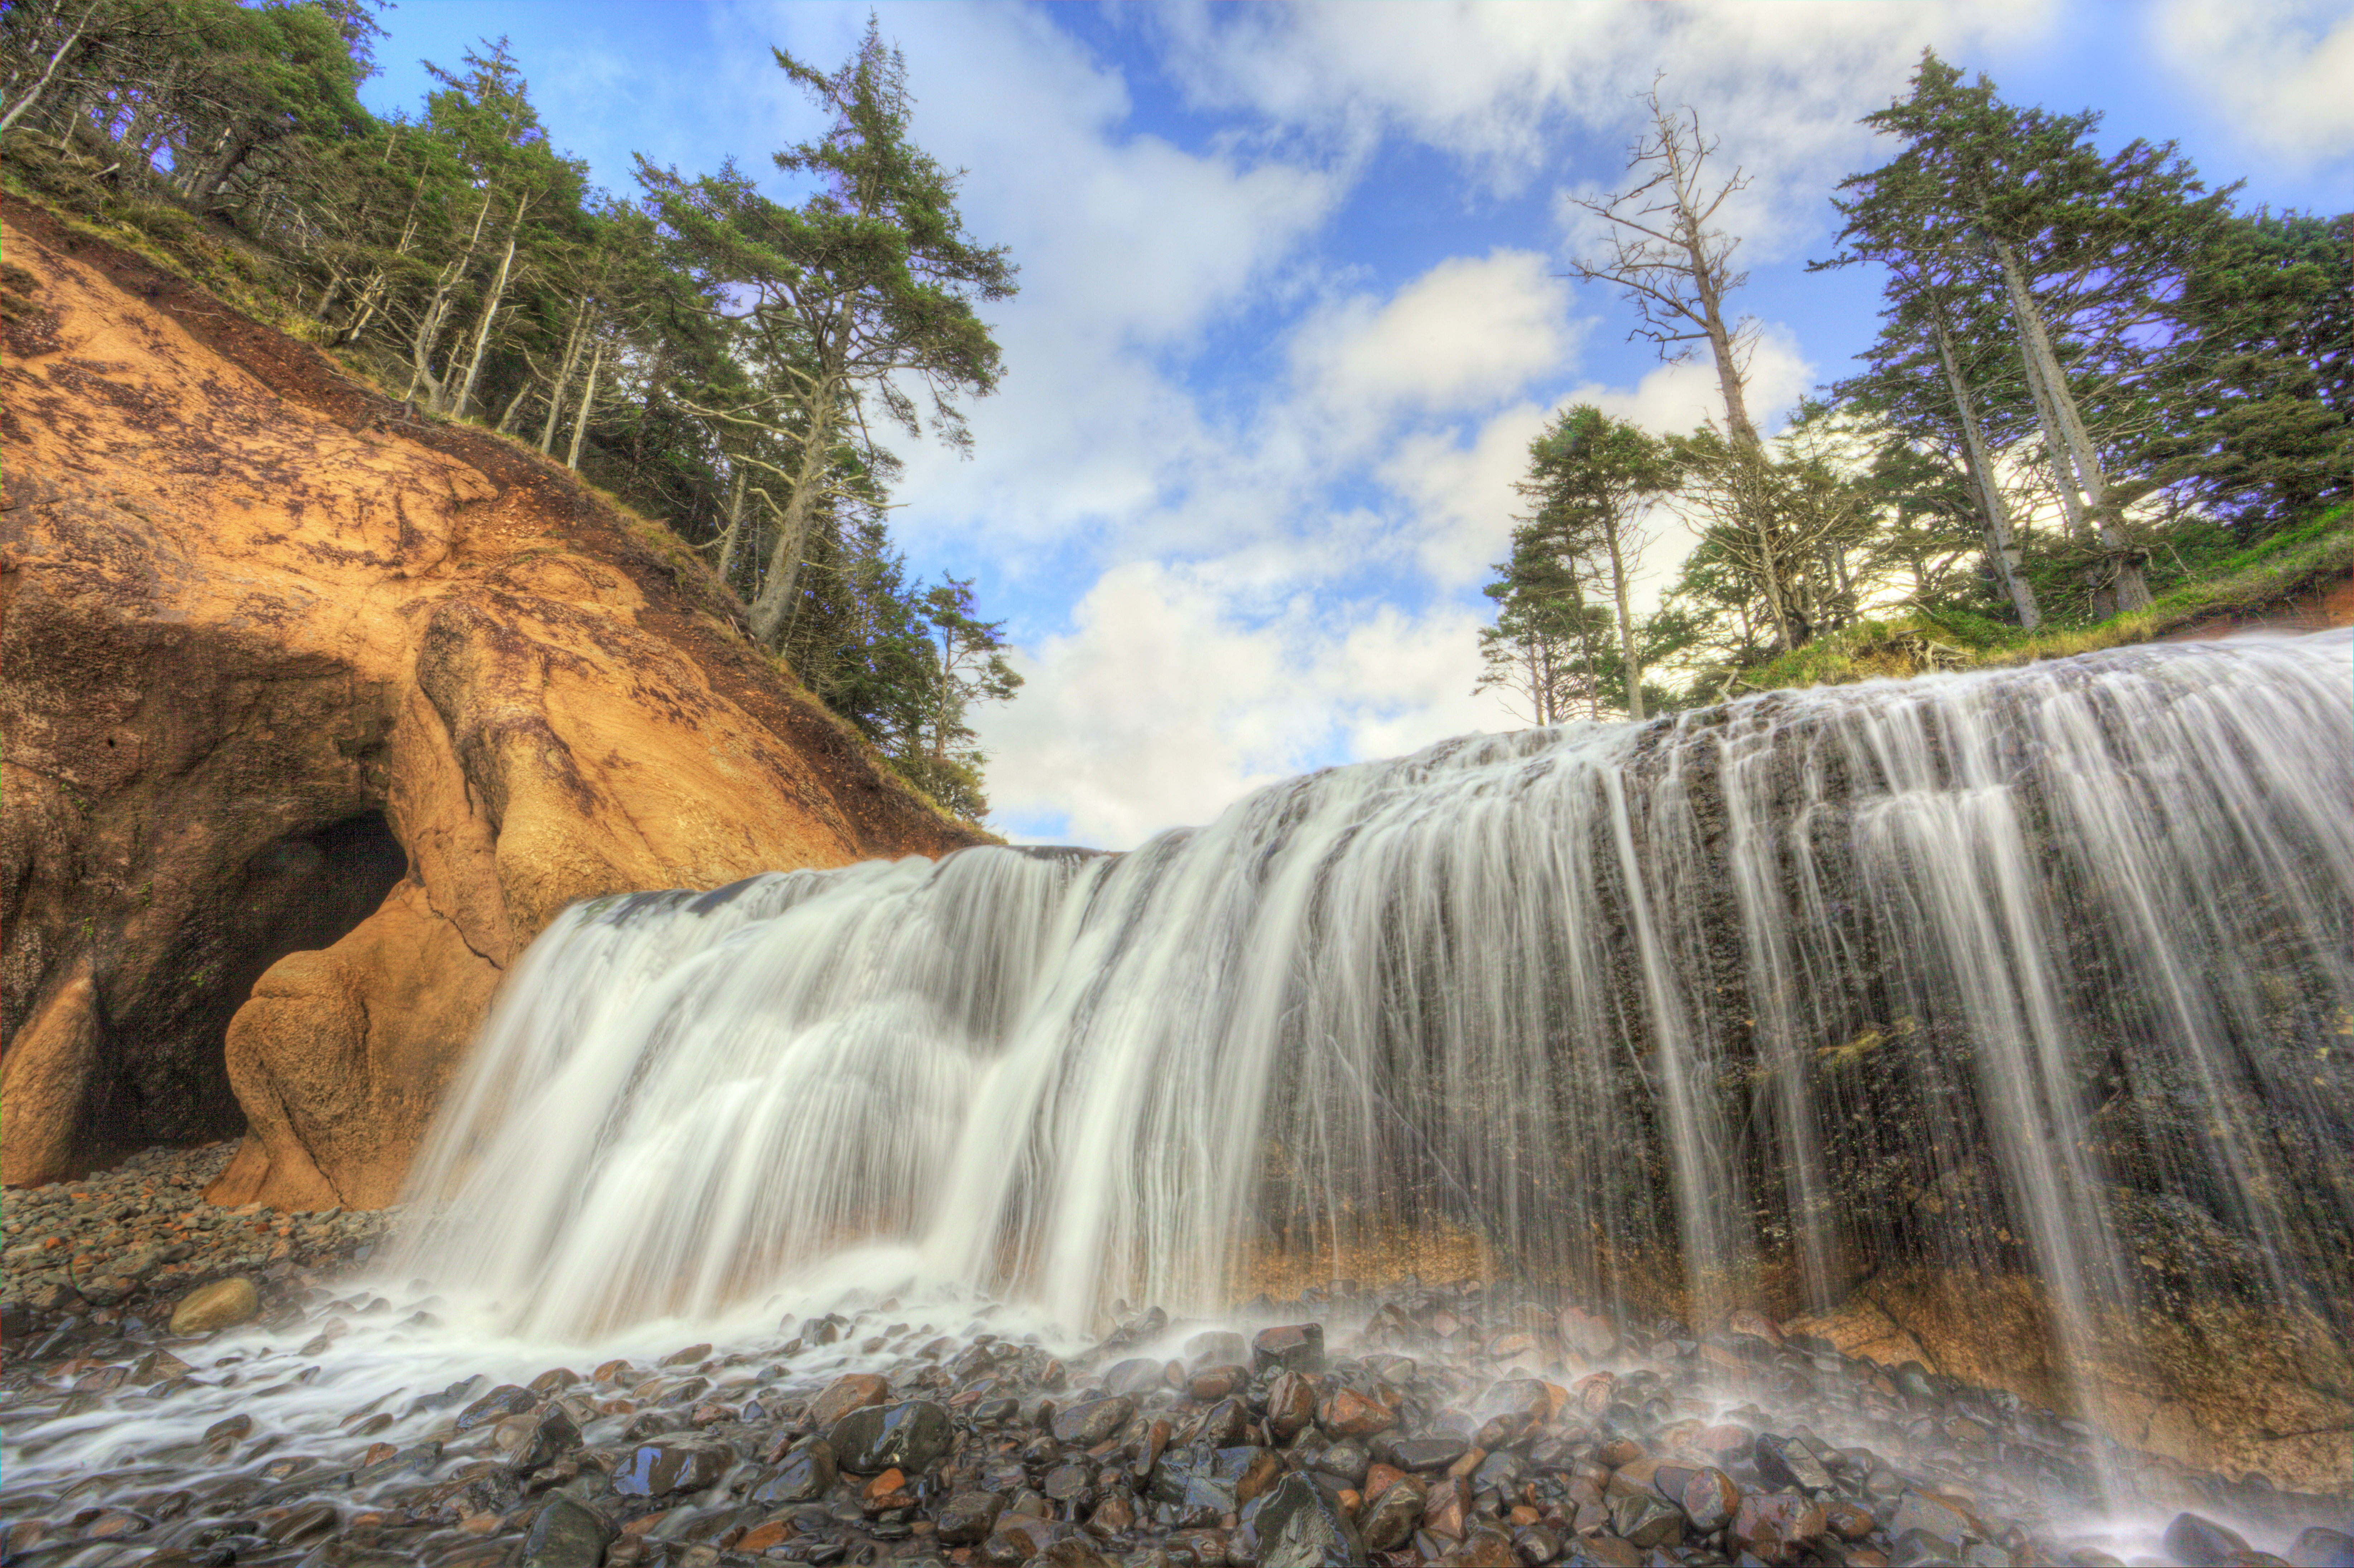
landscape, coast, tree, water, nature, rock, waterfall, cliff, autumn, terrain, body of water, cool image, i, water feature